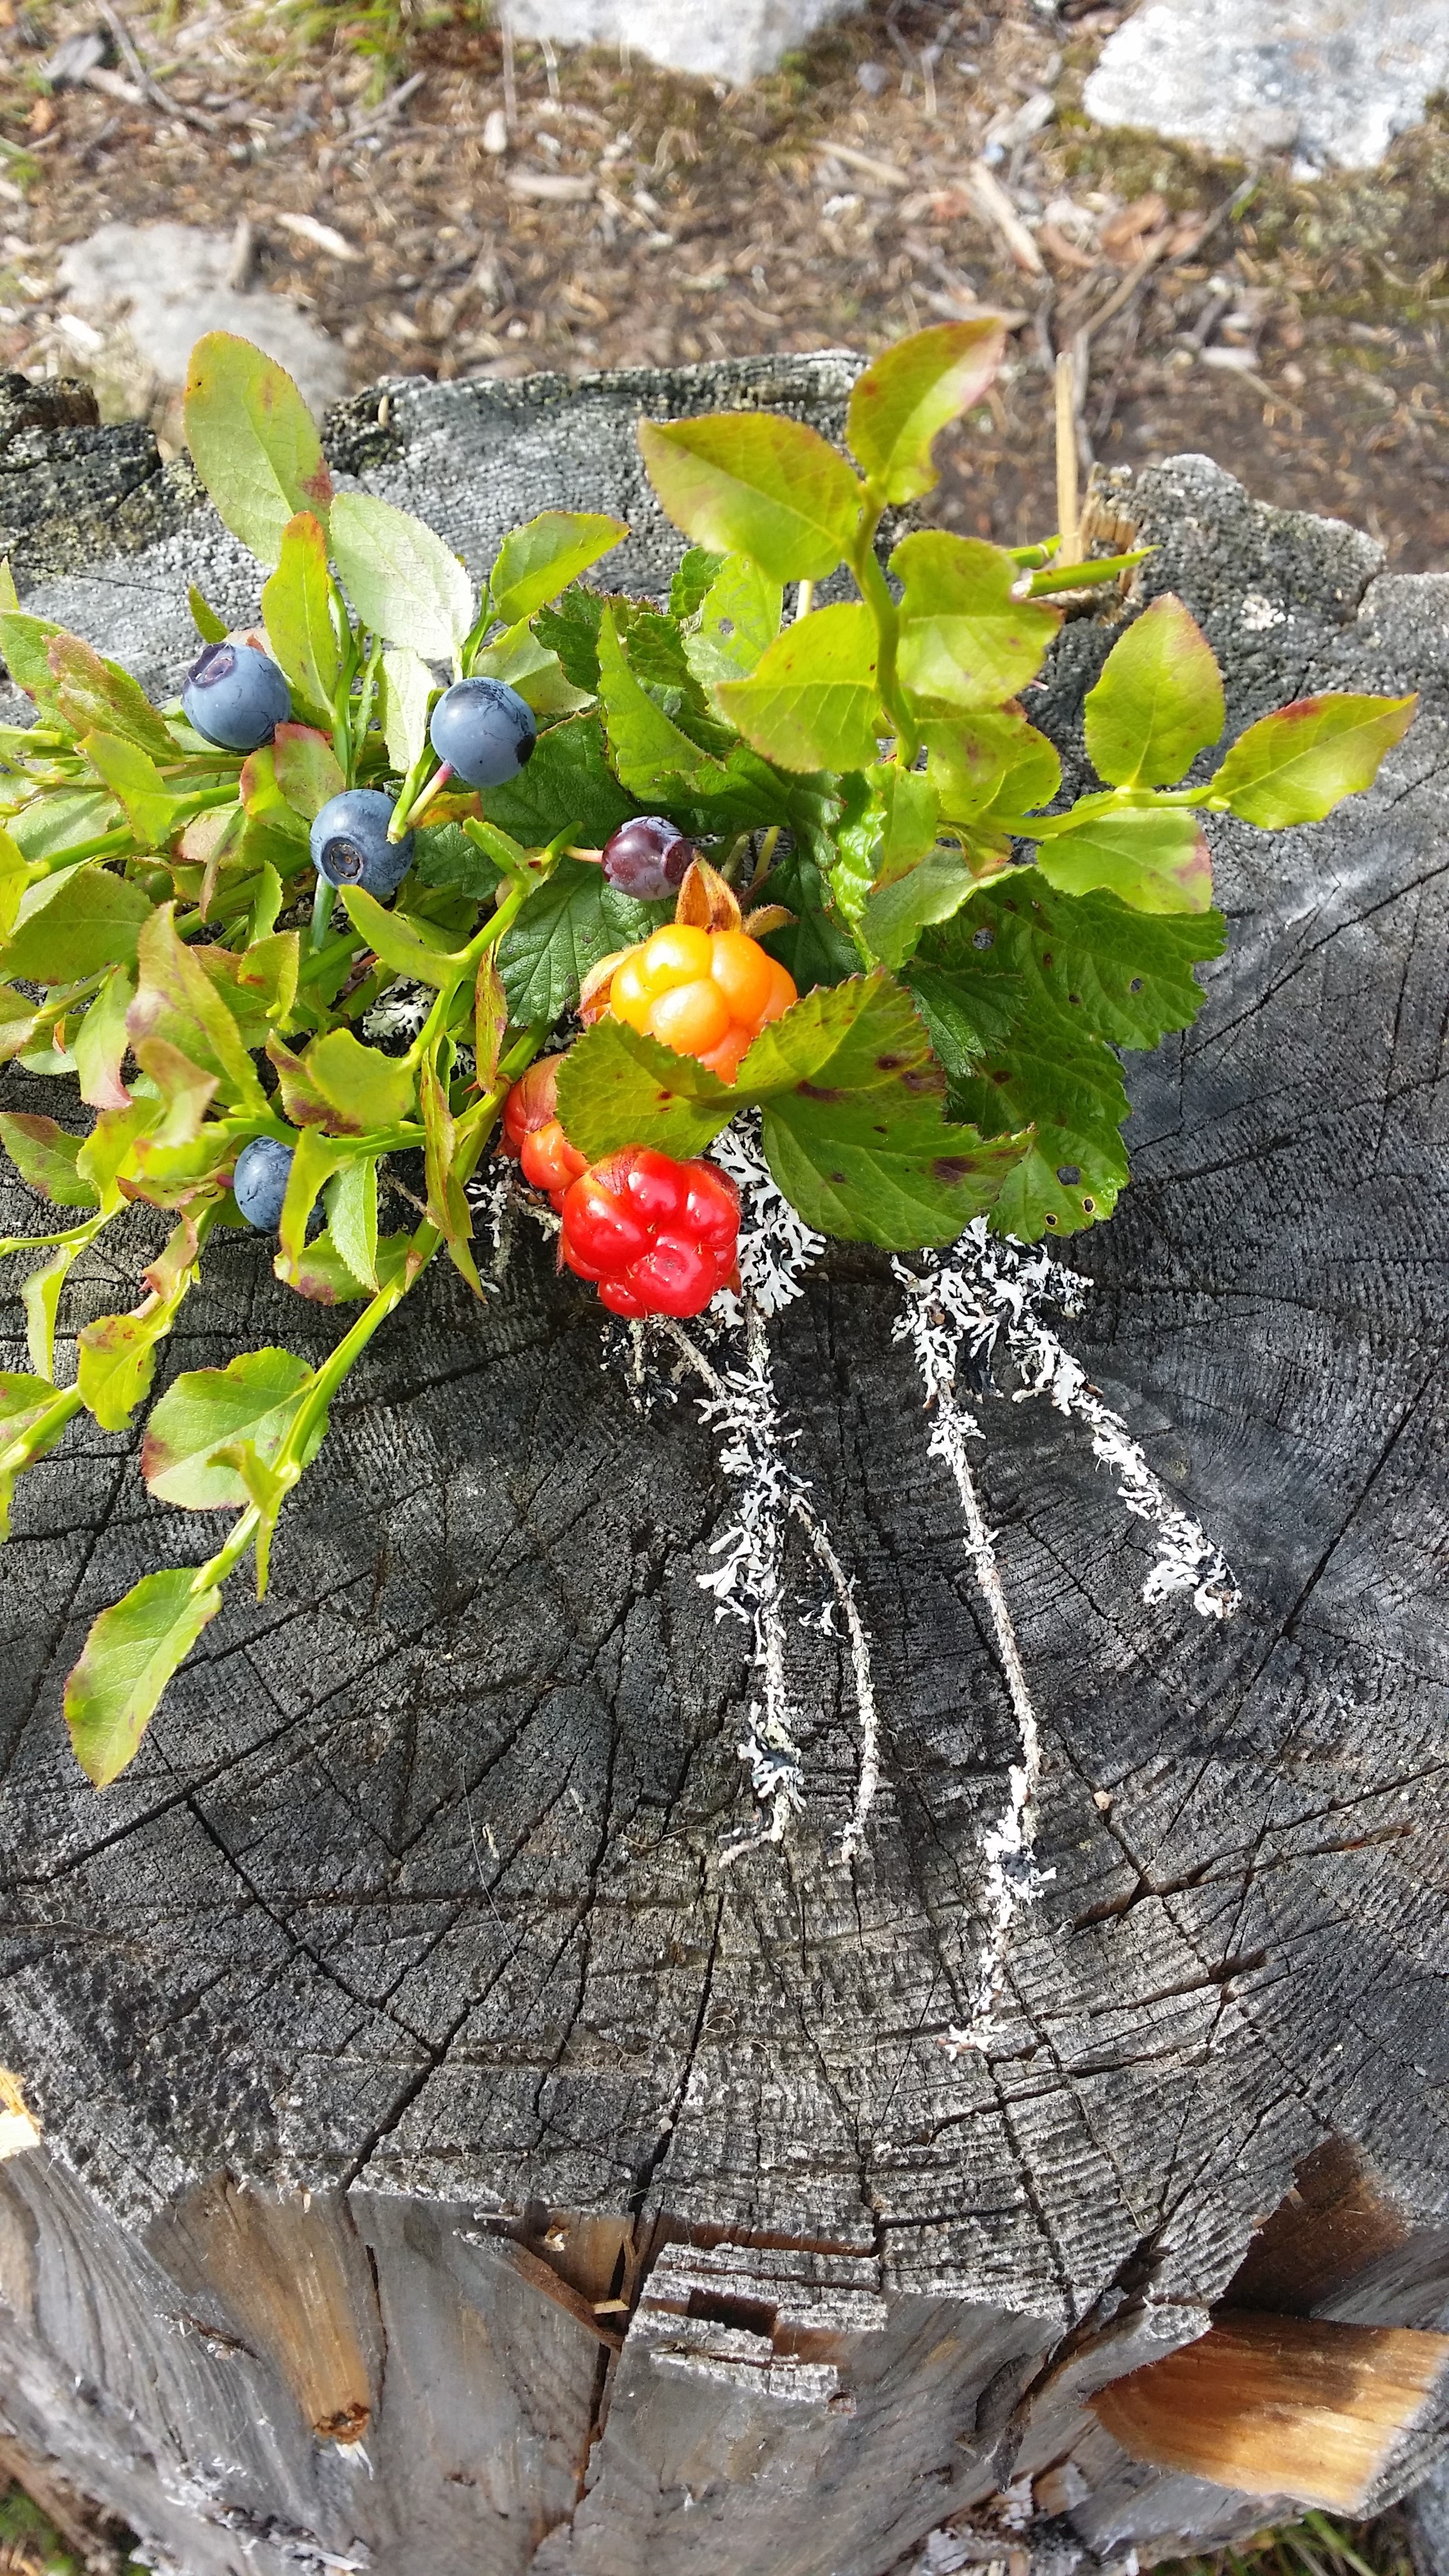
tree, nature, branch, plant, berry, leaf, flower, summer, food, produce, autumn, botany, garden, flora, season, wildflower, blueberries, yard, flowering plant, swedish blueberry, heidelbeere, wild blueberries, swedish blueberries, land plant